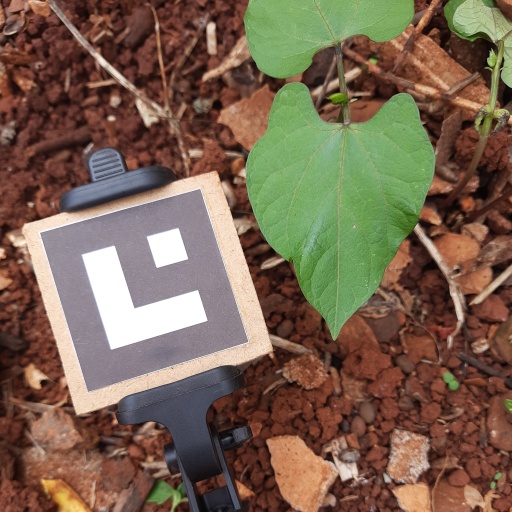
Observations: wavy surface, no eating holes, under shade